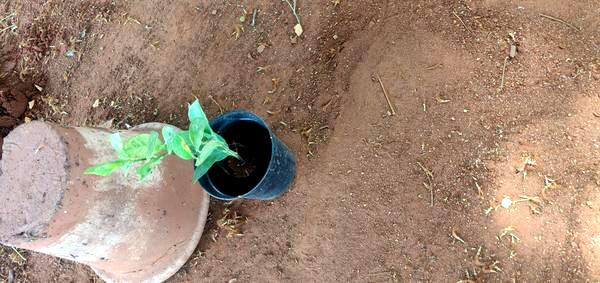
Plant: Lemon